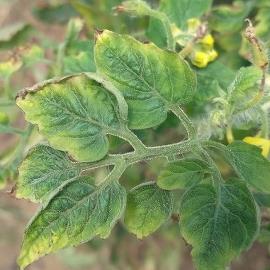
Crop: Tomato
Condition: virosis-d